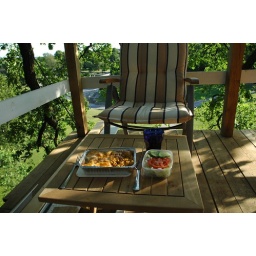
lasagne up the tree. it came up on a little rope, in a blue plastic bag. still hot from the deli.